Amusement arcade

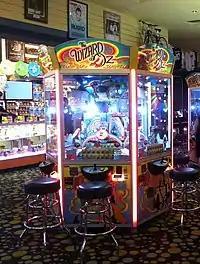
A 2015 "Wizard of Oz" coin pusher

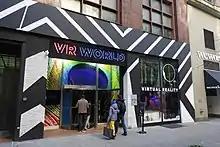
Facade of VR arcade in Manhattan

Manufacturers started adding innovative features to games in the 2000s. Konami used motion and position sensing of the player in "Police 911" in 2000 and "Mocap Boxing" in 2001. Sega started using "Tuning cards" in games such as the "Initial D" series of games allowing the customer to save game data on a card vended from the game; Namco copied the idea with the "Maximum Tune" series. Arcade games continued to use a variety of games with enhanced features to attract clients, such as motorized seating areas, interconnected games, and surround sound systems. Redemption and merchandiser games are also a staple of arcades in the 2000s. One of the most popular redemption games, "Deal or No Deal" by ICE, simulates the popular television game show. Merchandiser games such as Stacker by LAI Games gives the player the chance to win high end prizes like iPods and video game consoles.